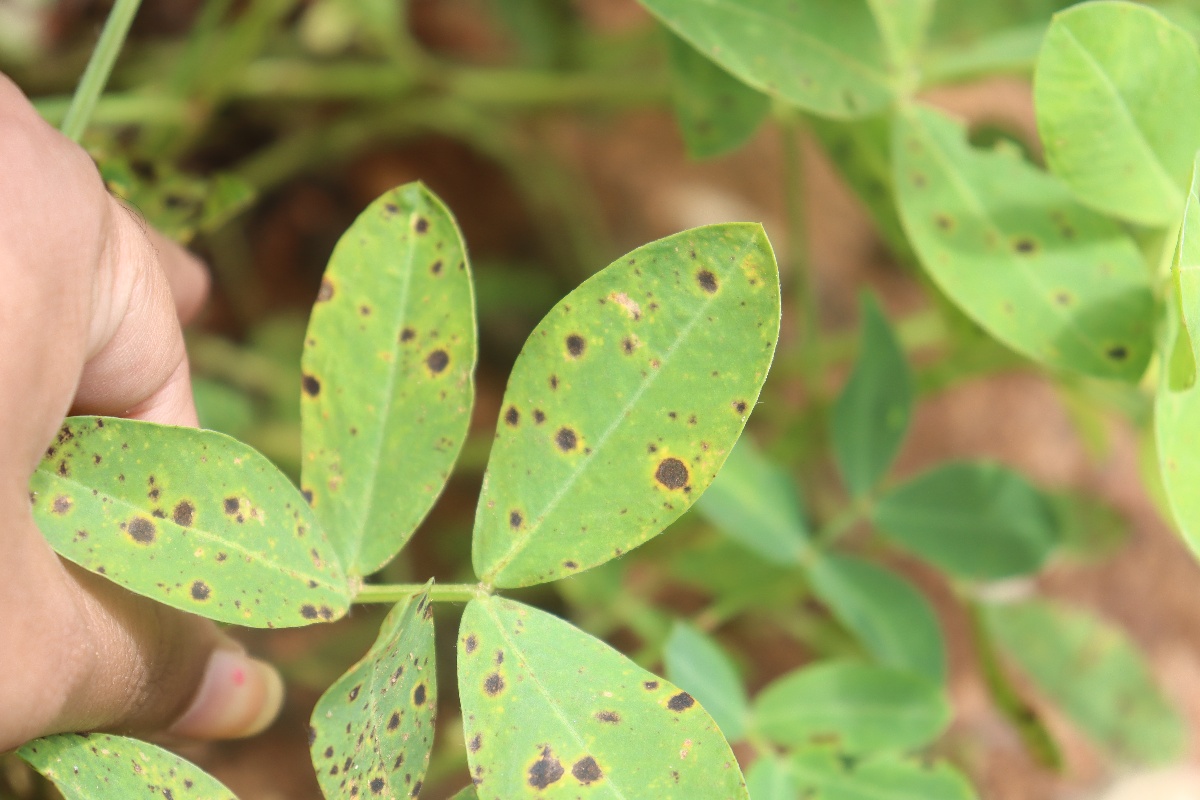
Label: late leaf spot